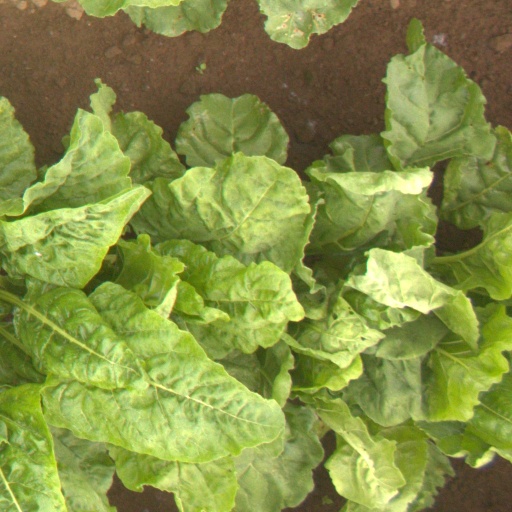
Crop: sugar beet